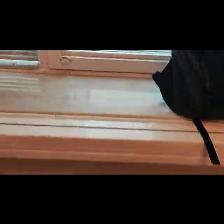
Label: NonHuman